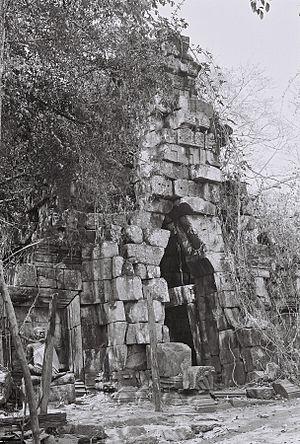
Le temple khmer de Sdok Kok Thom a été construit au XIᵉ siècle. Ses ruines se trouvent dans la province de Sa Kaeo dans l'est de la Thaïlande, au milieu de la forêt, à l'écart de la grand-route entre les villes d'Aranyaprathet et Ta Phraya, un peu avant la frontière avec le Cambodge.